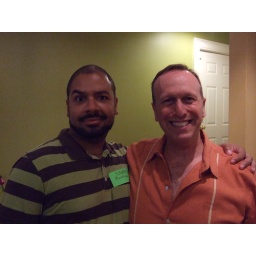
an open house at the Theater Offensive's new office digs in Cambridge. Such an awesome space for them!